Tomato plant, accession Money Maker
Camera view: tilt-top (135 deg); turntable rotation: 60 degrees
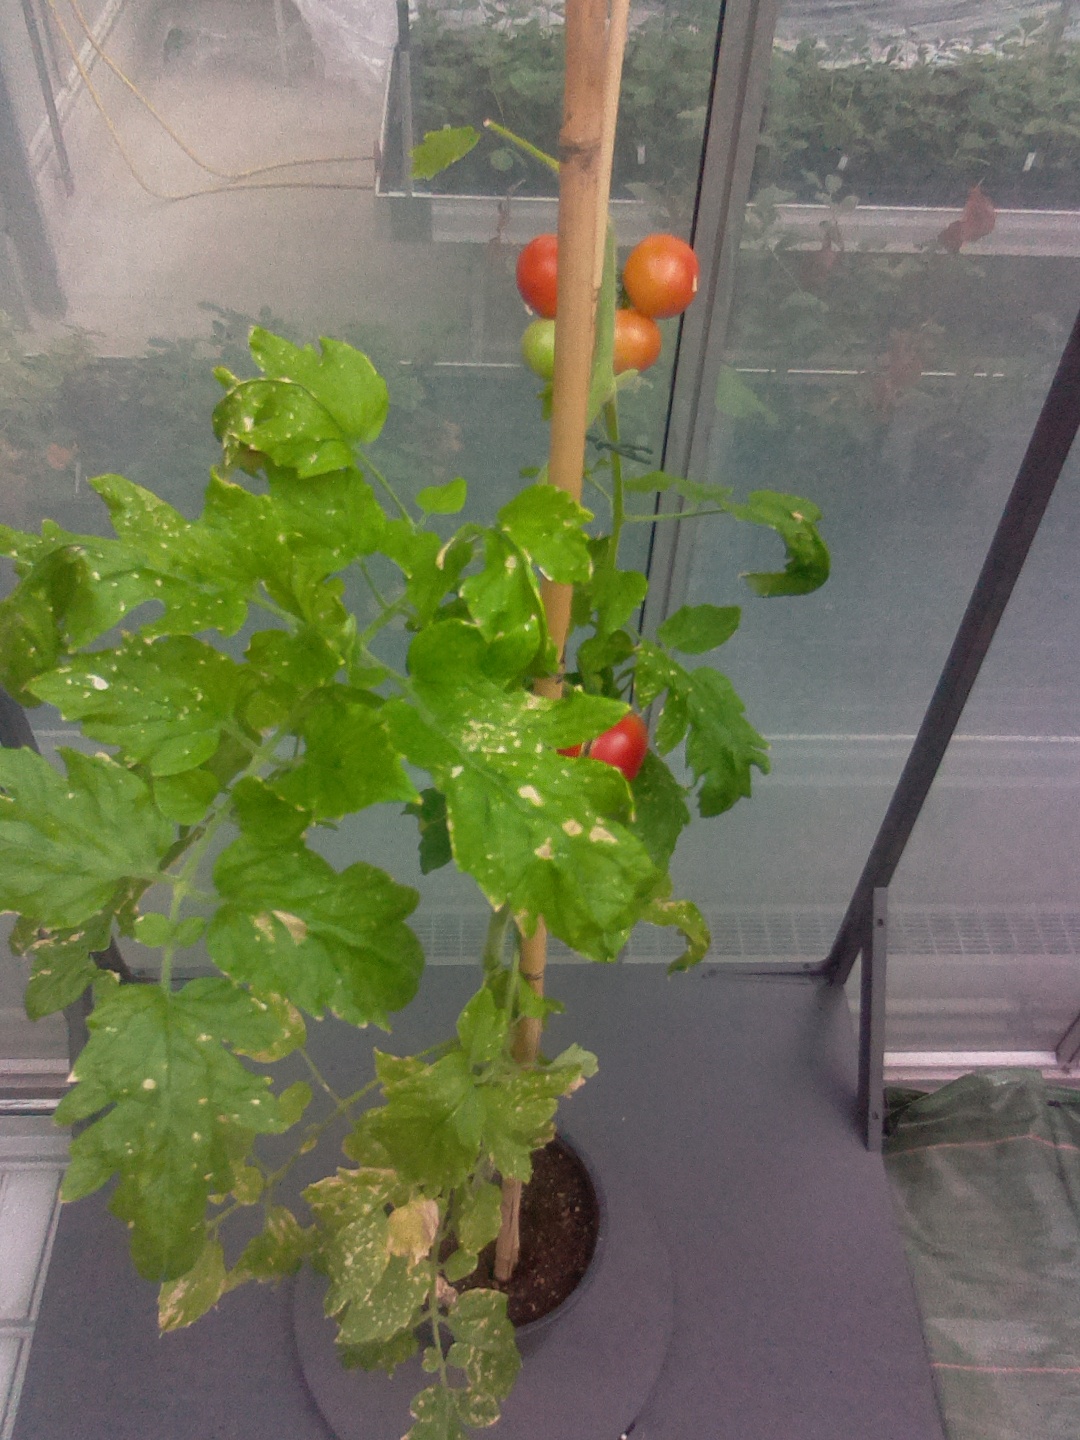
BBCH growth stage 87: 70%-80% of fruits show typical fully ripe color